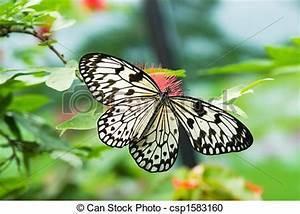
butterfly